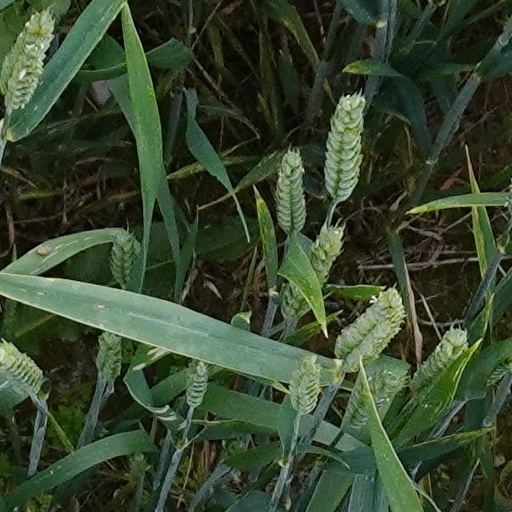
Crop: wheat